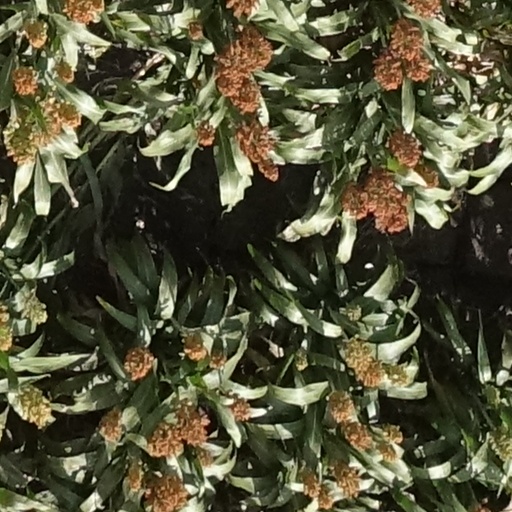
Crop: sorghum